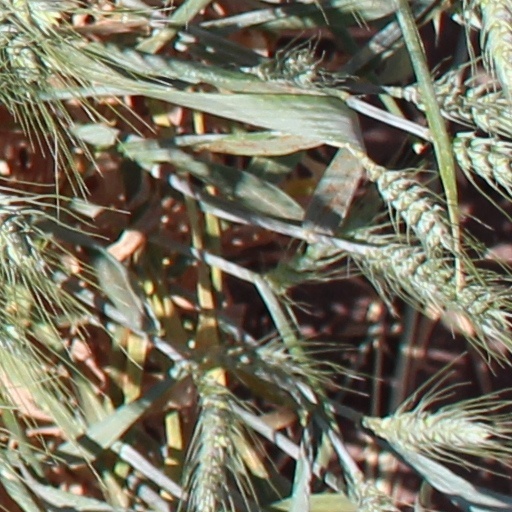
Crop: wheat